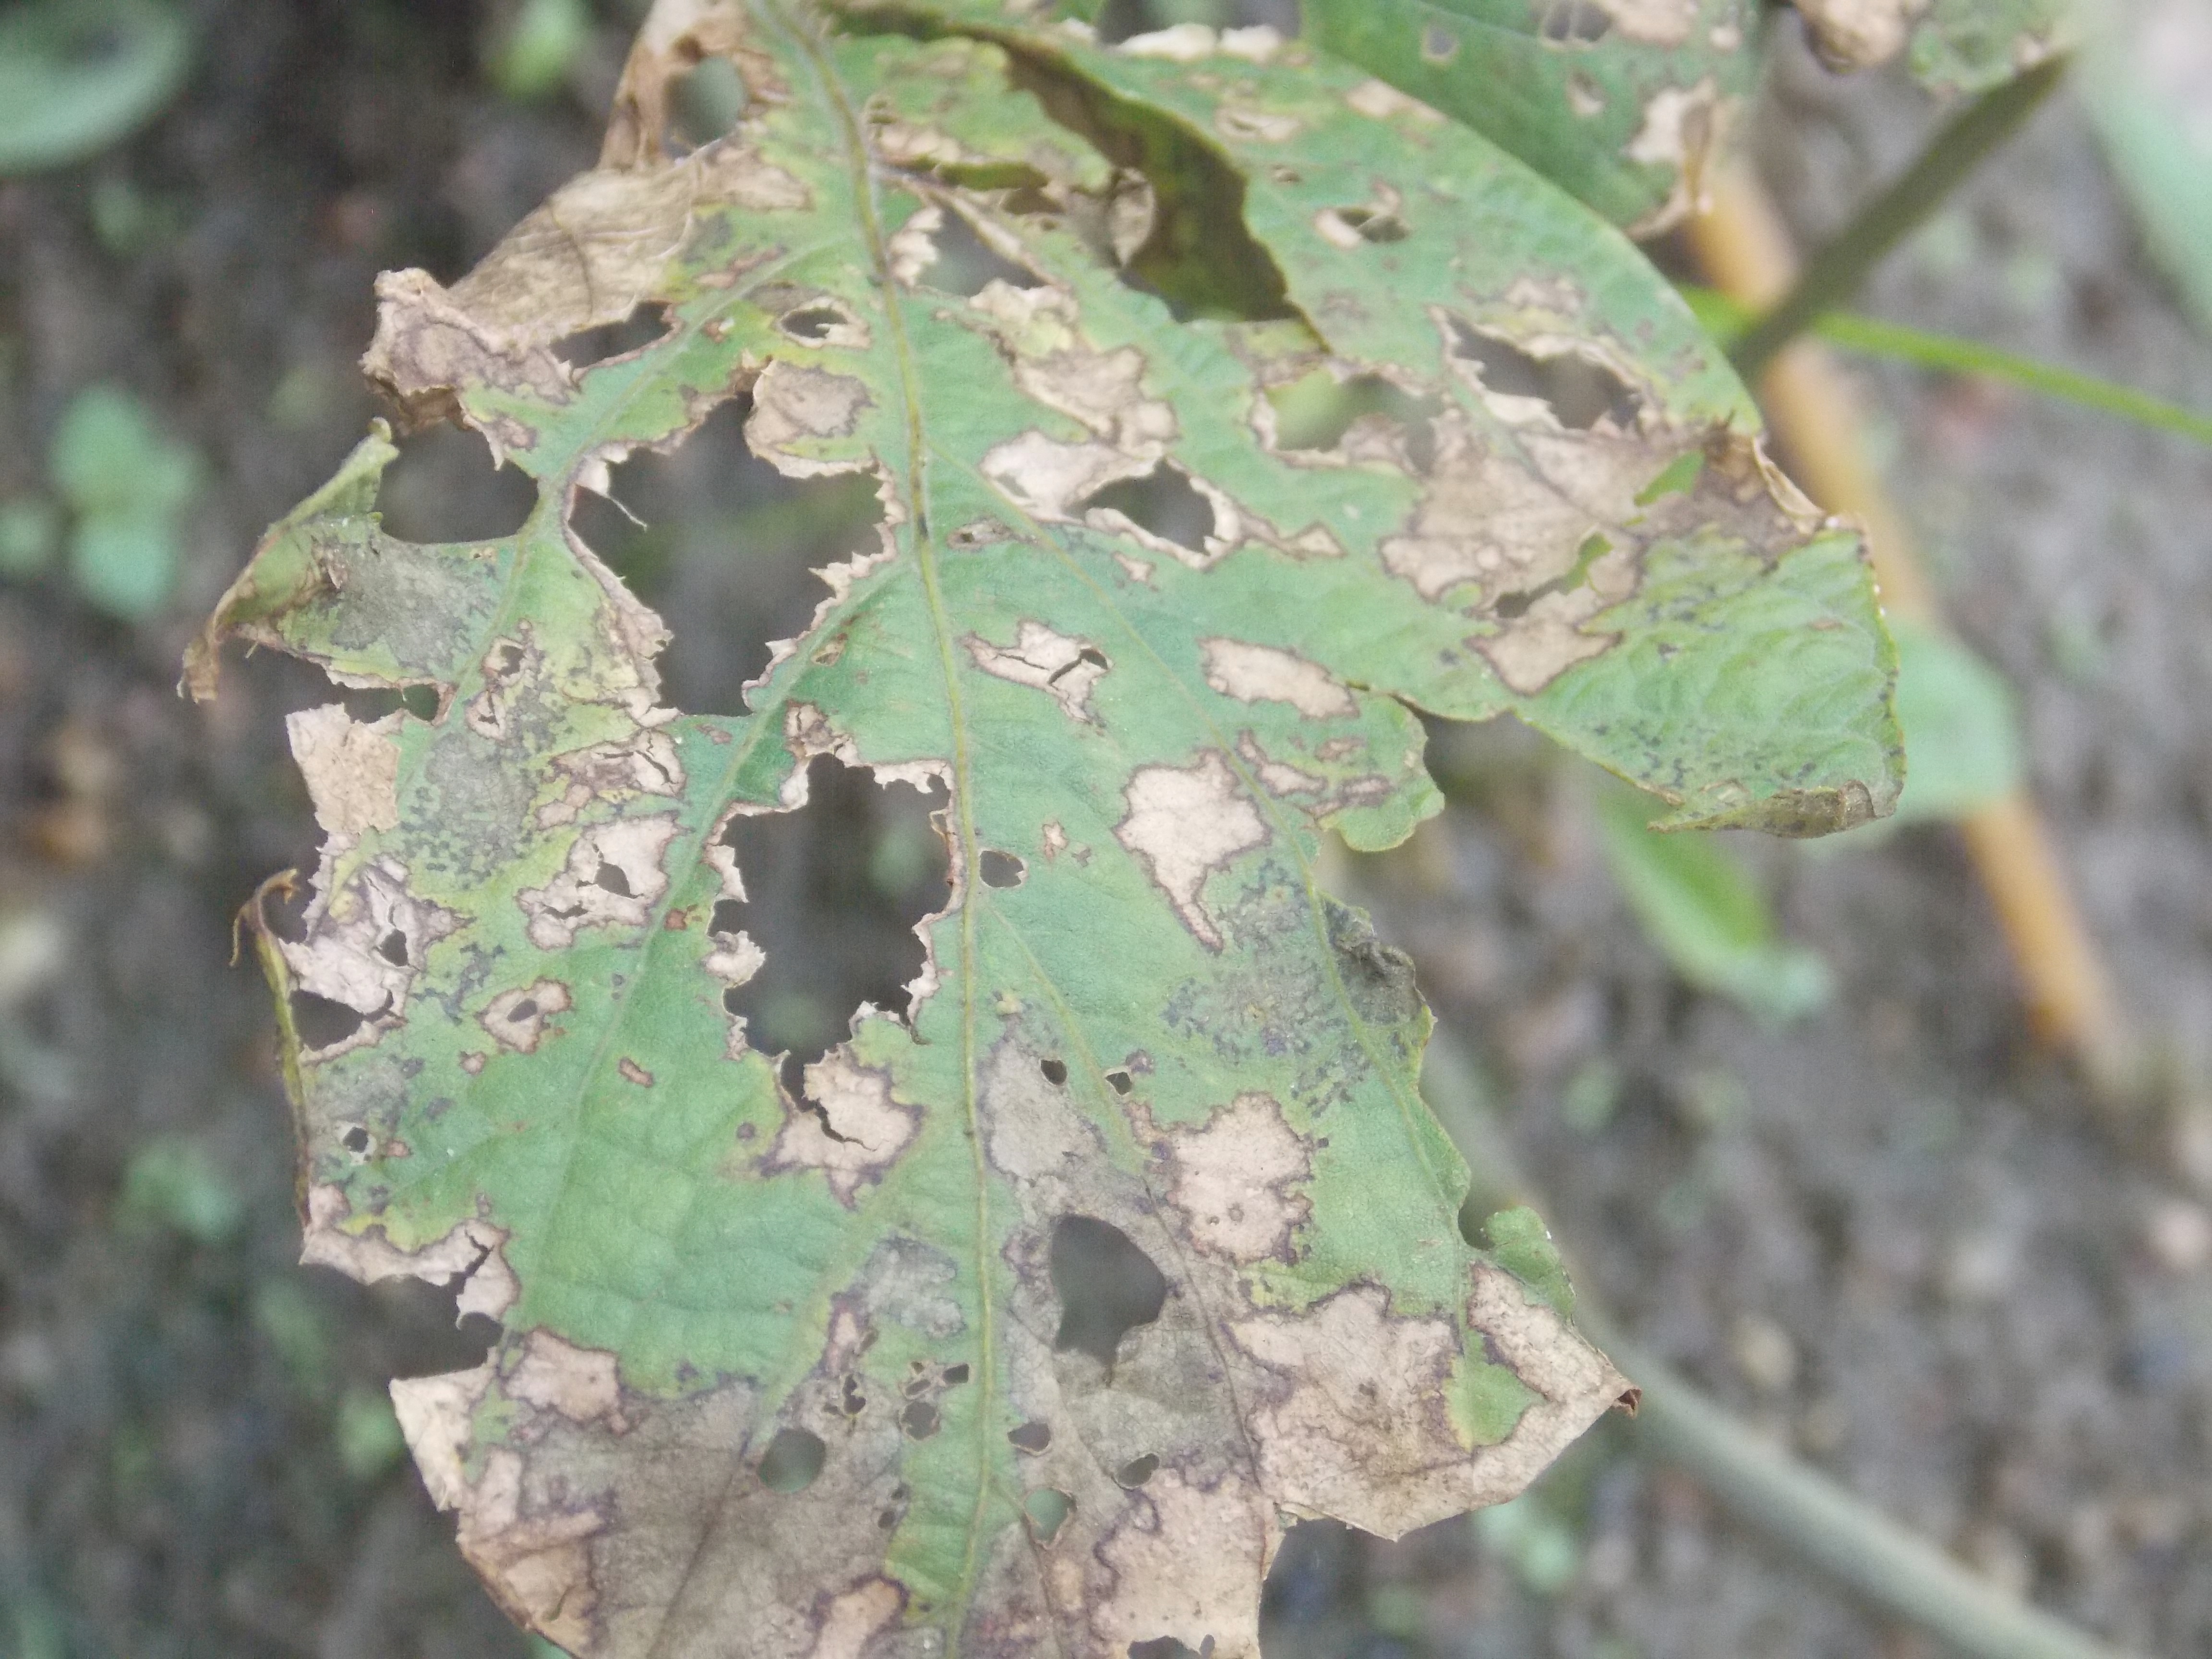
Label: Disease